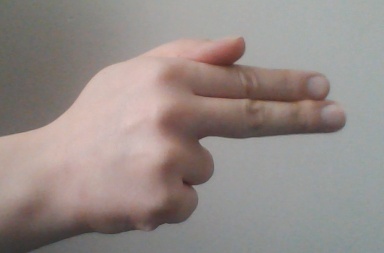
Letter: ghain